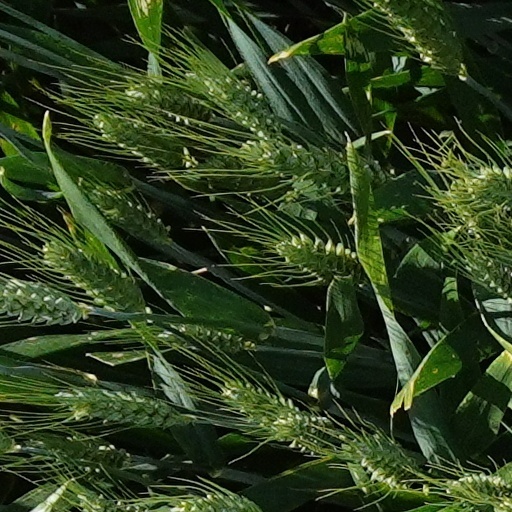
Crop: wheat